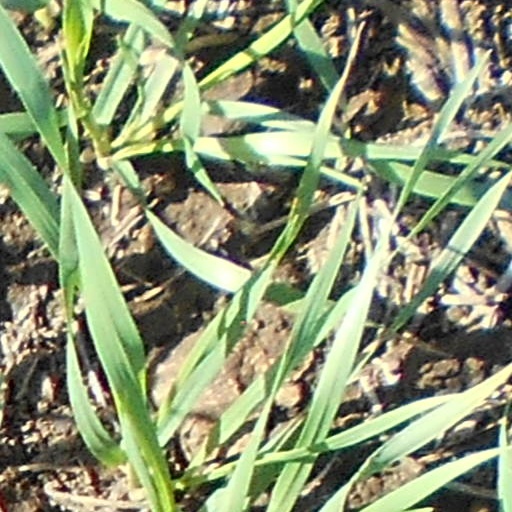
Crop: wheat